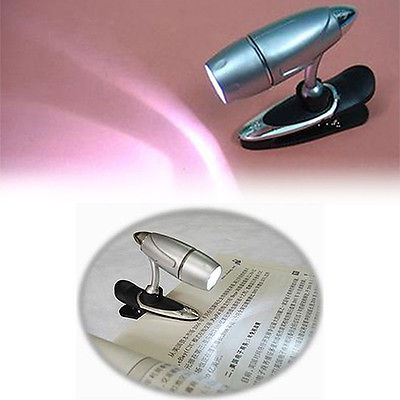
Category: lamp